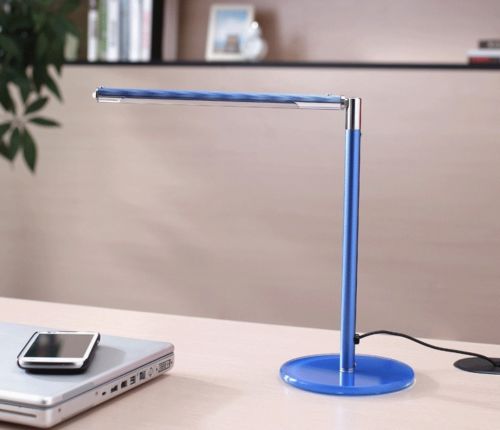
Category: lamp